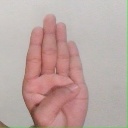
अक्षर: ब